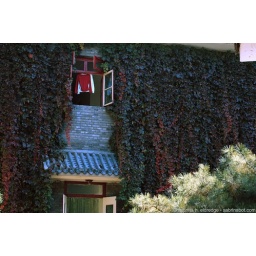
Red shirt in window